TotalEnergies

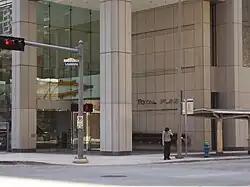
Total Plaza, the headquarters of the subsidiary Total Petrochemicals USA, in Downtown Houston

The company renamed itself Total CFP in 1985, to build on the popularity of its gasoline brand. Later in 1991, the name was changed to Total, when it became a public company listed on the New York Stock Exchange. In 1991, the French government held more than 30 percent of the company's stock but by 1996 had reduced its stake to less than 1 percent. In the period between 1990 and 1994, foreign ownership of the firm increased from 23 percent to 44 percent.